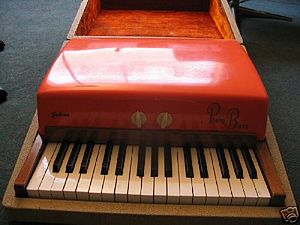
Fender Rhodes / Leo Fender
Fender Rhodes bass piano 32 key
Fender Rhodes elektronisk piano opfundet af Harold Burroughs Rhodes